Oregon Route 153

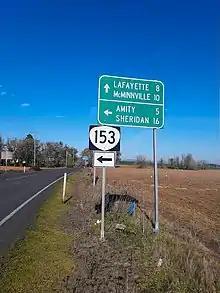
OR 153 at its junction with OR 154 northwest of Hopewell

OR 153 begins at an intersection with OR 18 at Bellevue and heads east to Amity. At Amity, OR 153 overlaps OR 99W for , heading south. OR 153 then continues east through Hopewell, ending at an intersection with OR 221 1.34 miles east of Hopewell, near the Maud Williamson State Recreation Site. By continuing south on OR 221 (Wallace Road) for 0.3 miles to Wheatland Road, it is possible to cross the Willamette River into Marion County via the Wheatland Ferry.